Isodicentric 15

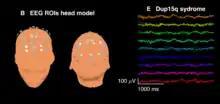
Spontaneous EEG recordings (right) from a 28-month-old child with idic(15) show diffuse beta frequency oscillations that represent an EEG signature of idic(15) and Dup15q.

Patients with idic(15) and int dup(15) often feature a distinctive electroencephalography (EEG) signature or biomarker in the form of high amplitude spontaneous beta frequency (12–30 Hz) oscillations. This EEG signature was first noted as a qualitative pattern in clinical EEG readings and was later described quantitatively by researchers at the University of California, Los Angeles and their collaborators within the network of national Dup15q clinics. This group of researchers found that beta activity in children with Dup15q syndrome is significantly greater than that observed in (1) healthy, typically developing children of the same age and (2) children of the same age and IQ with autism not caused by a known genetic disorder (i.e., nonsyndromic ASD). The EEG signature appears almost identical to beta oscillations induced by benzodiazepine drugs that modulate GABA receptors, suggesting that the signature is driven by overexpression of duplicated GABA receptor genes "GABRA5", "GABRB3", and "GABRG3" found on 15q11.2-q13.1. Treatment monitoring and identification of molecular disease mechanisms may be facilitated by this biomarker.